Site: brandenburg
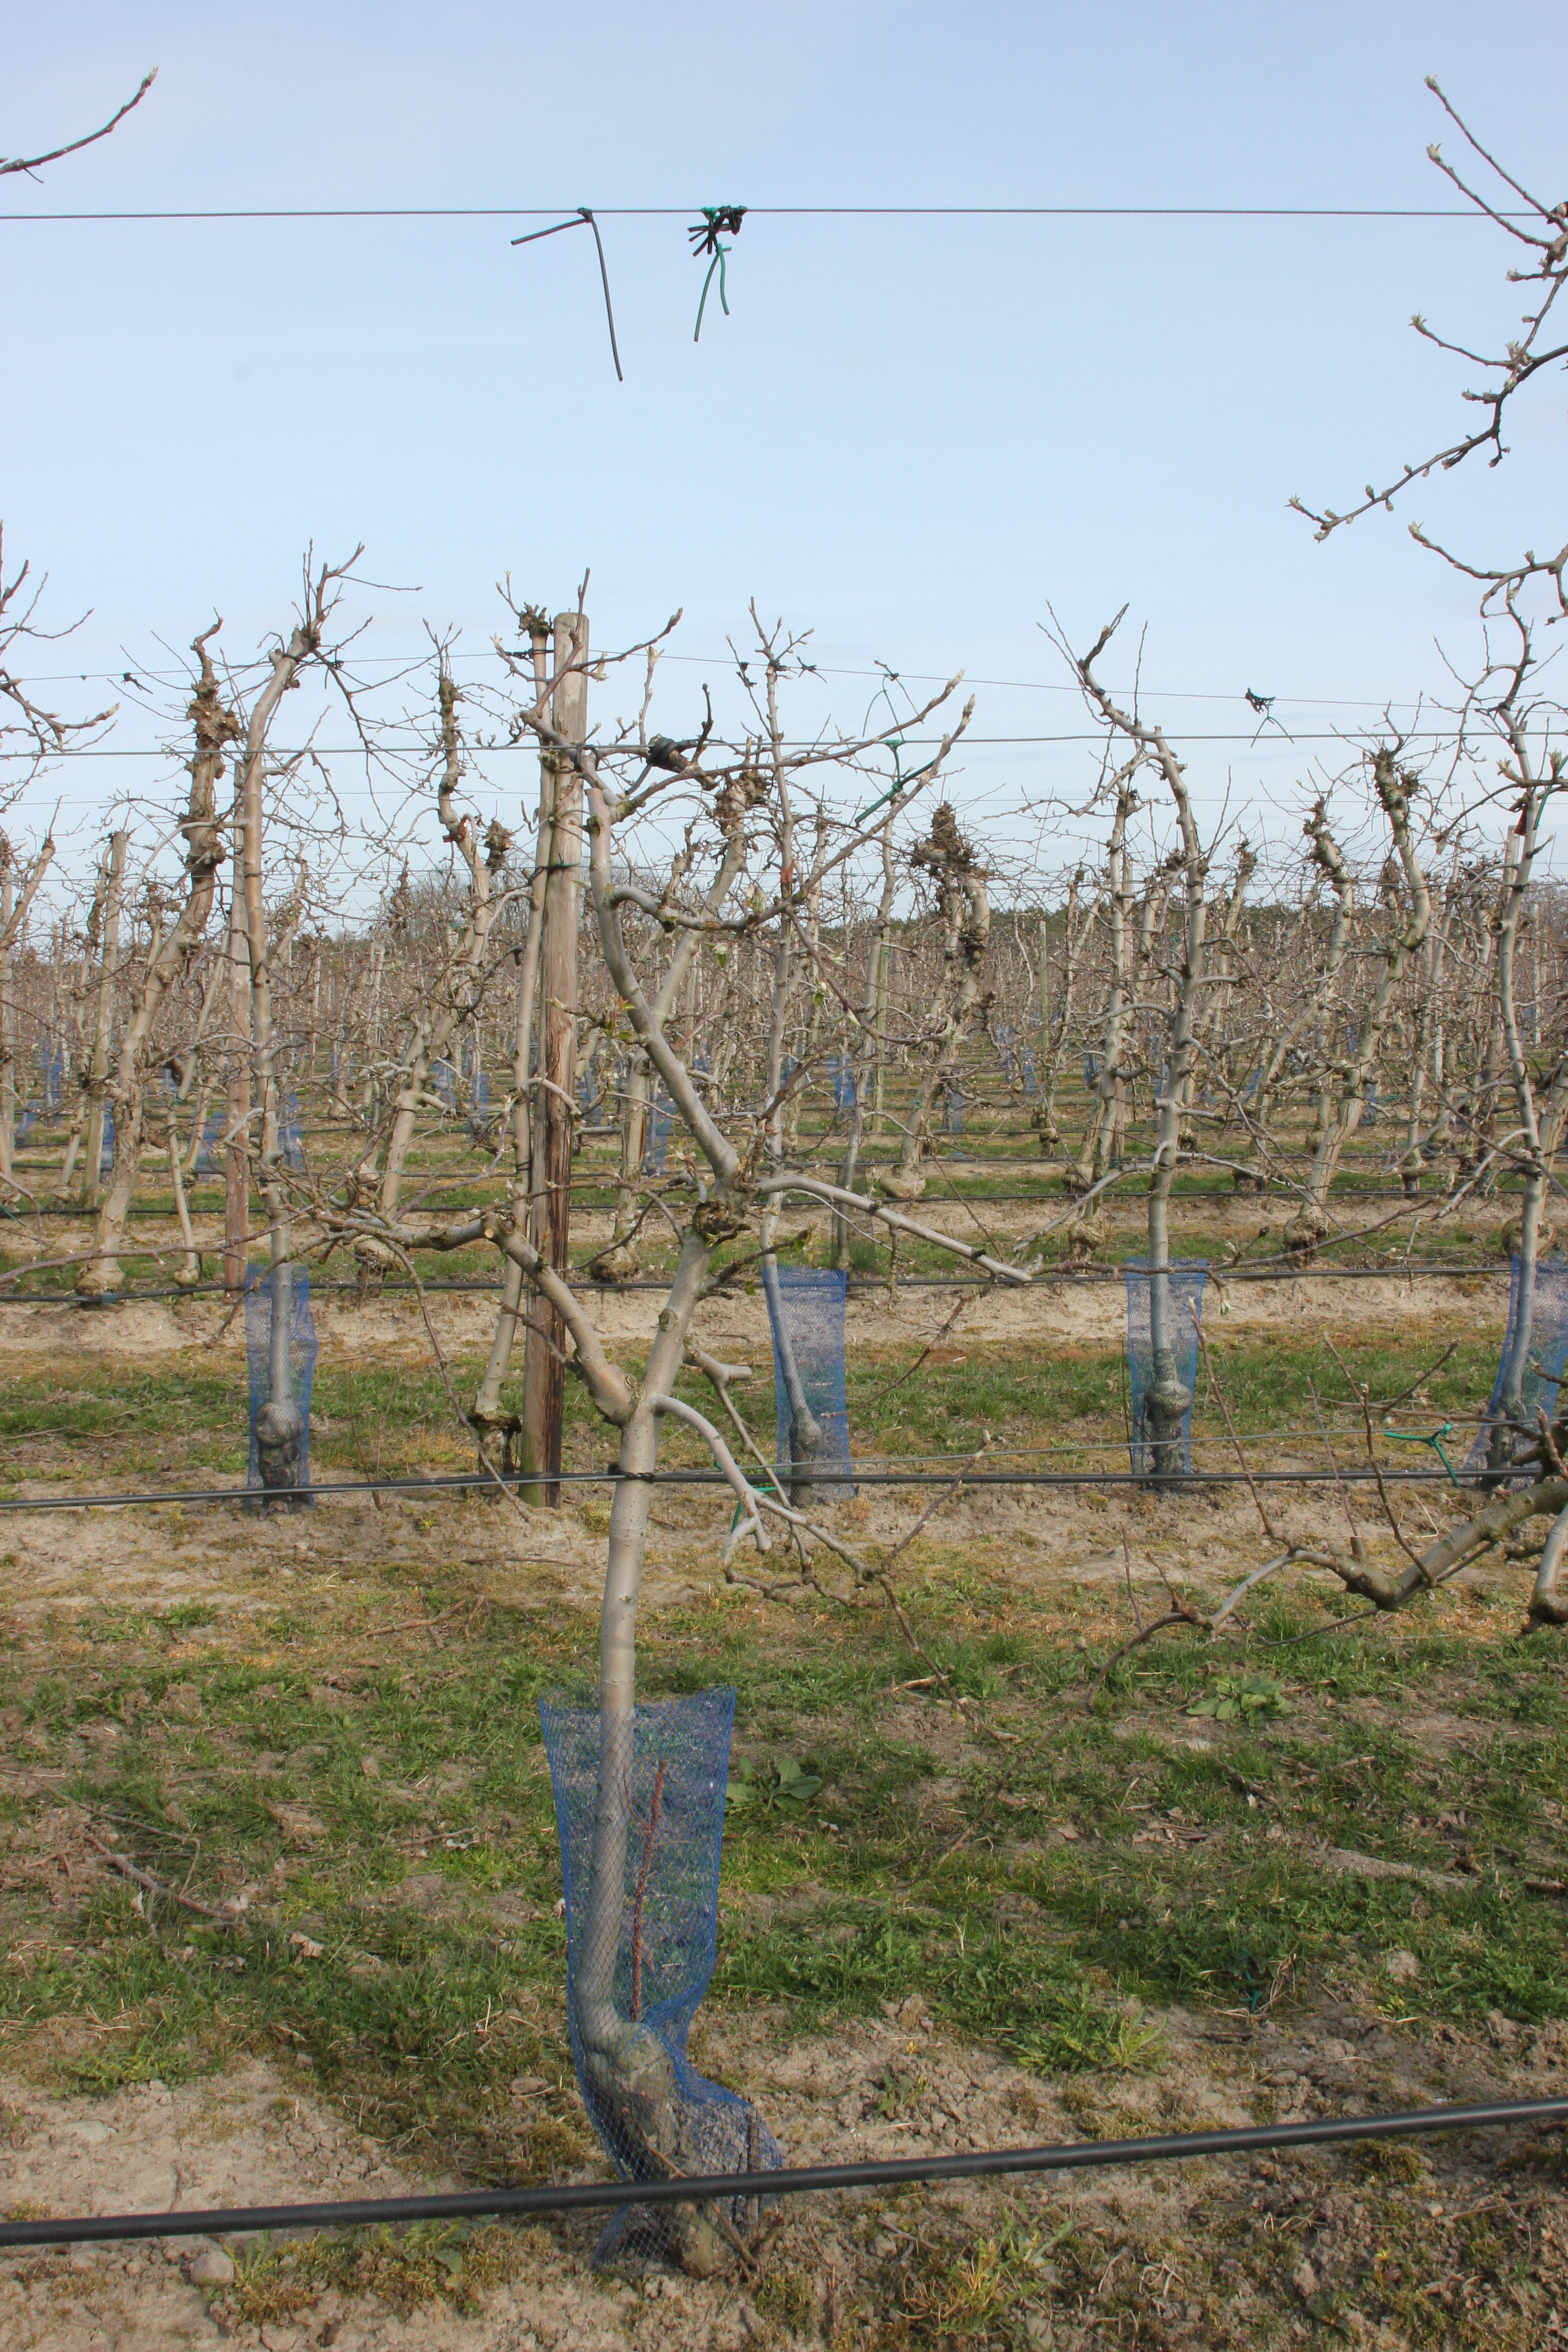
Growth stage (BBCH 54): Inflorescence emergence